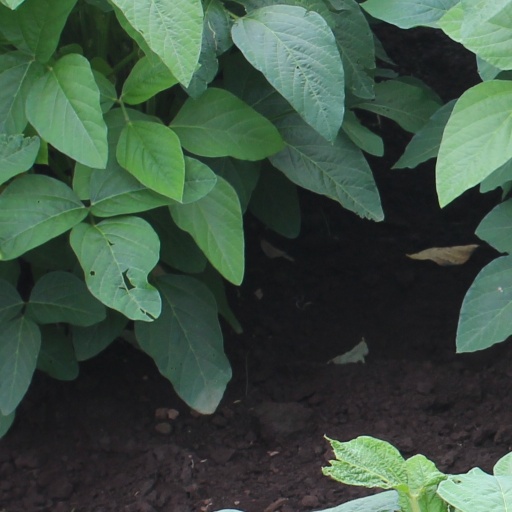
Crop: soybean